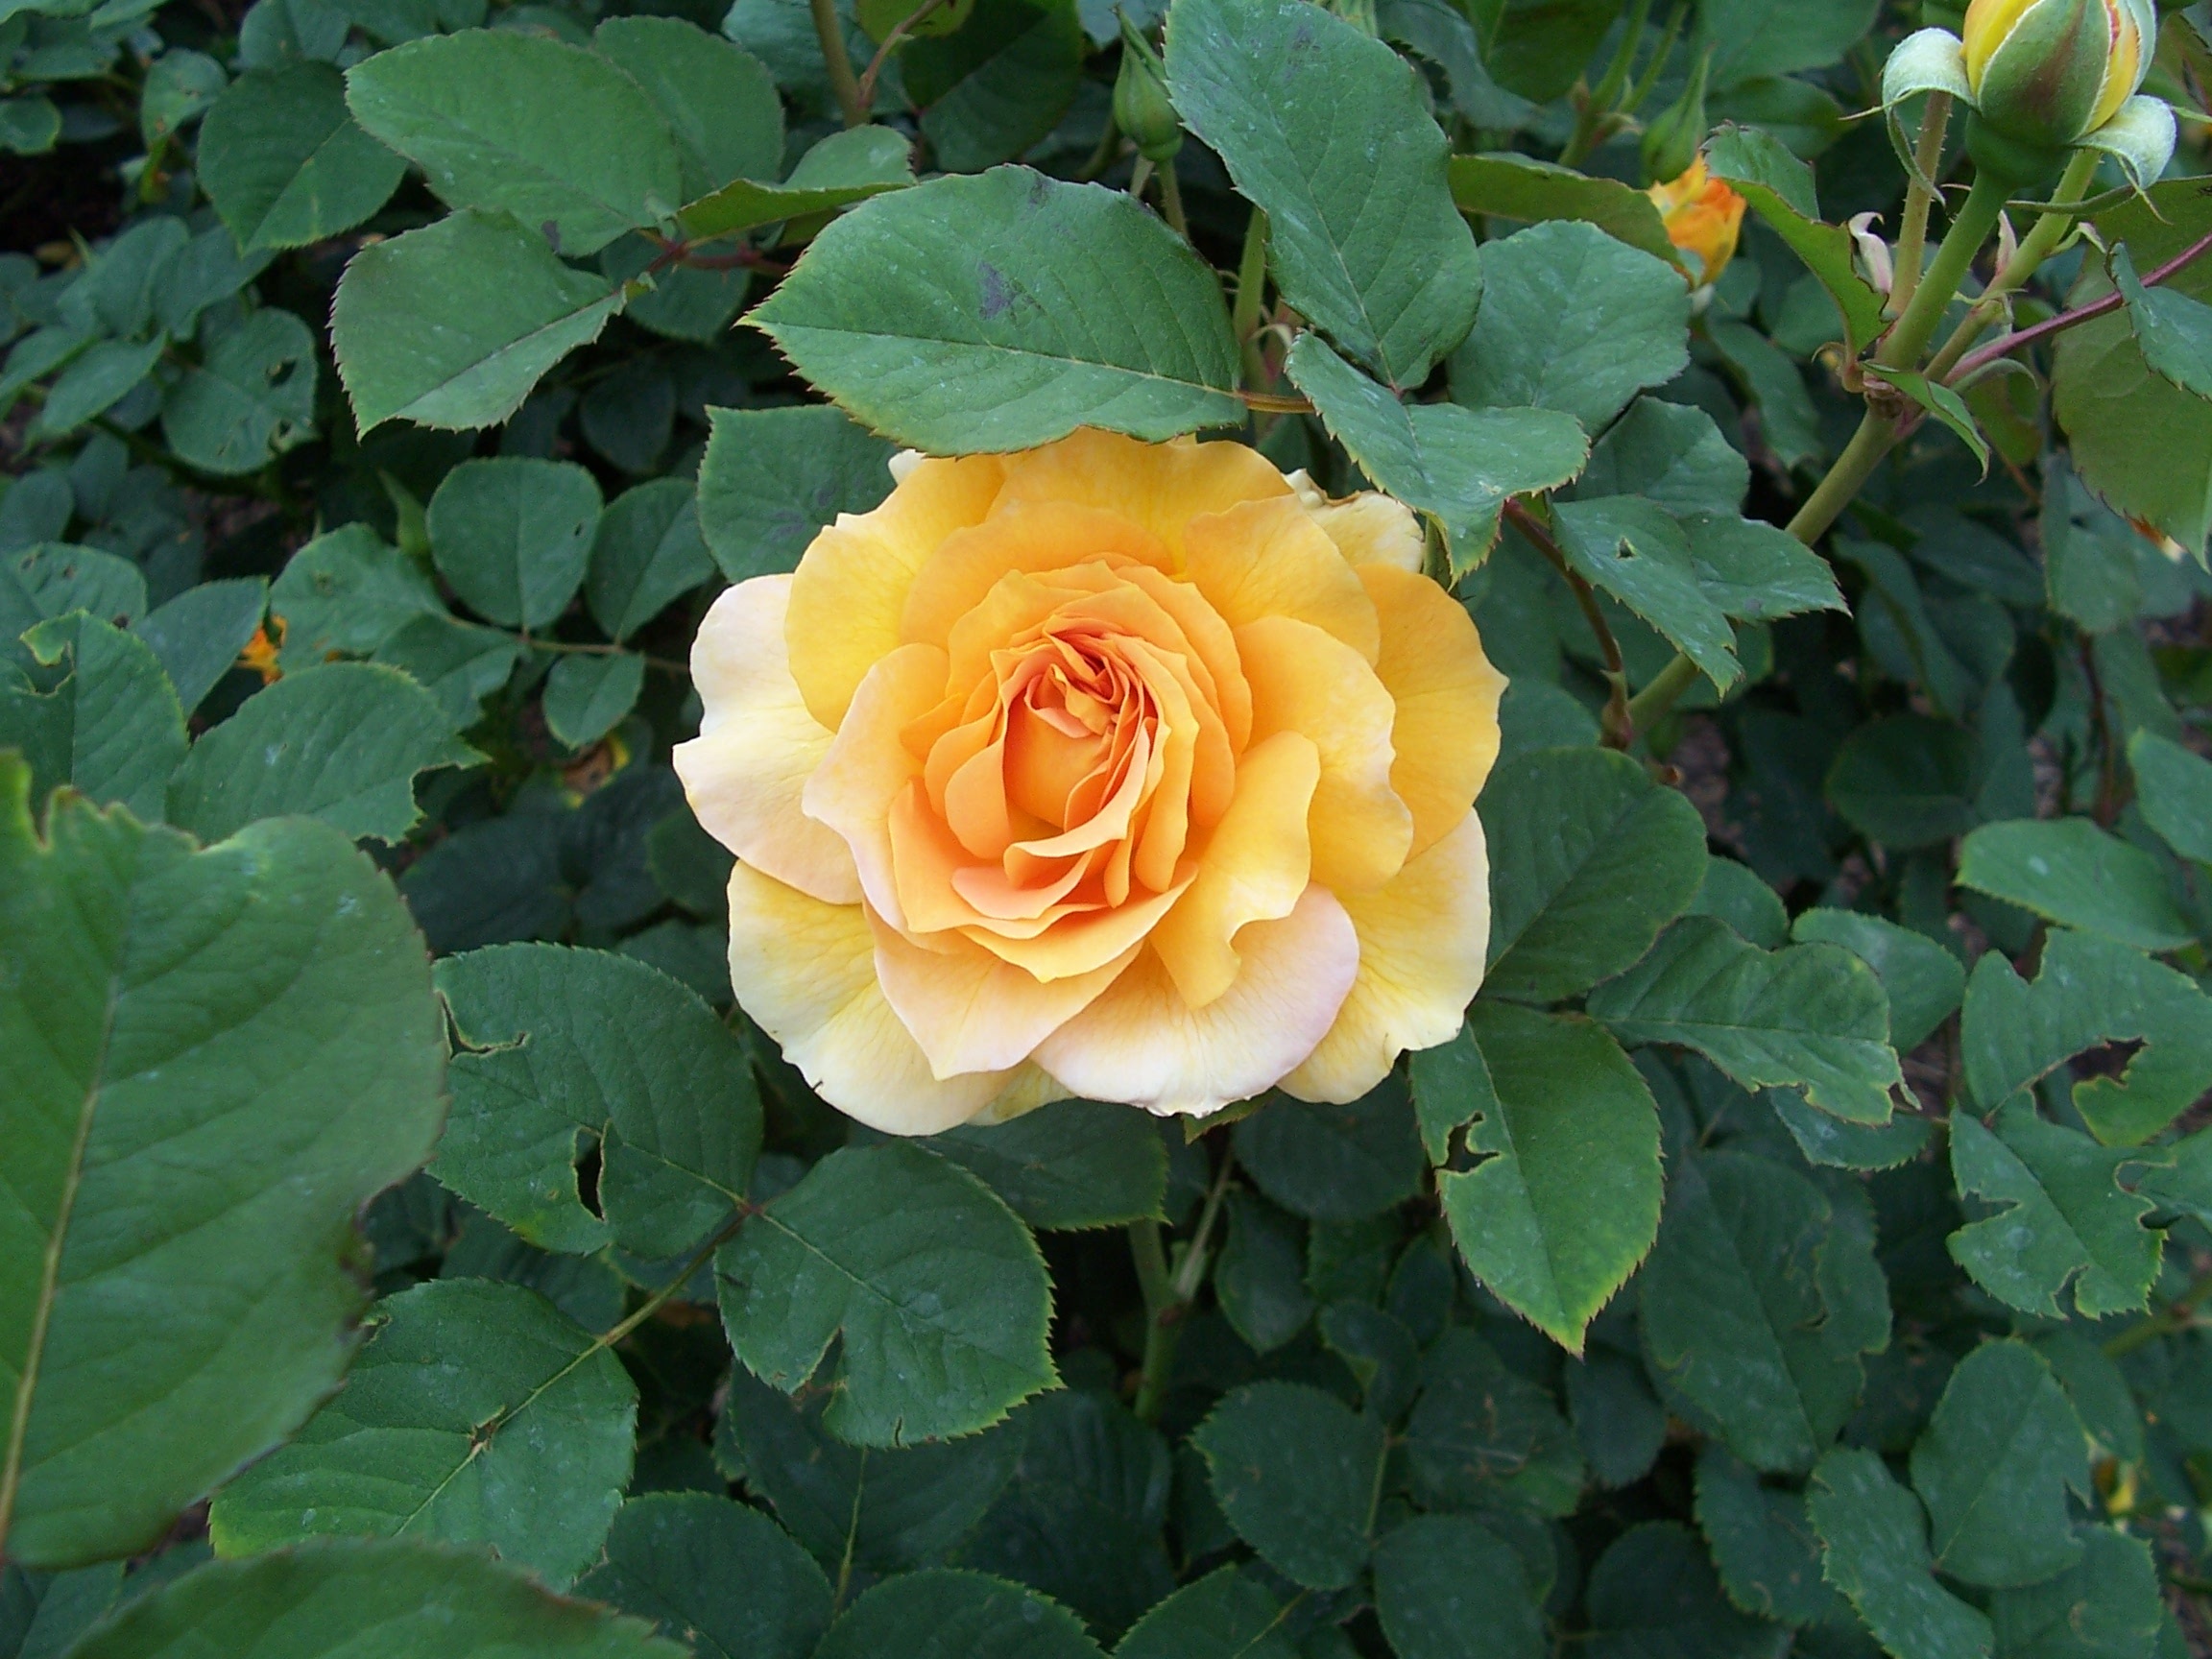
plant, flower, petal, rose, botany, yellow, garden, flora, shrub, floribunda, flowering plant, garden roses, rose family, annual plant, land plant, rosa centifolia, rose order, austrian briar